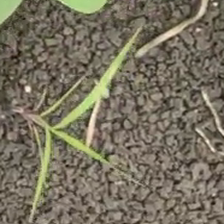
Weed species: Digitaria_SP_(Digitaria Sanguinalis )